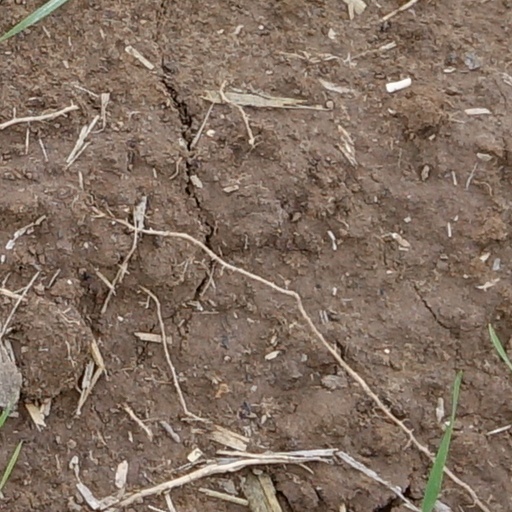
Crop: wheat